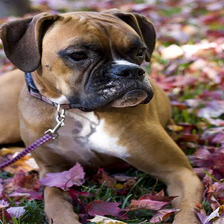
Species: dog
Breed: boxer